Todor Gečevski

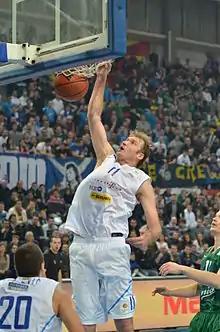
Gečevski with MZT in 2013

Todor Gečevski (born 28 August 1977) is a Macedonian former professional basketball player. Standing at a height of , he played at the center and power forward positions.